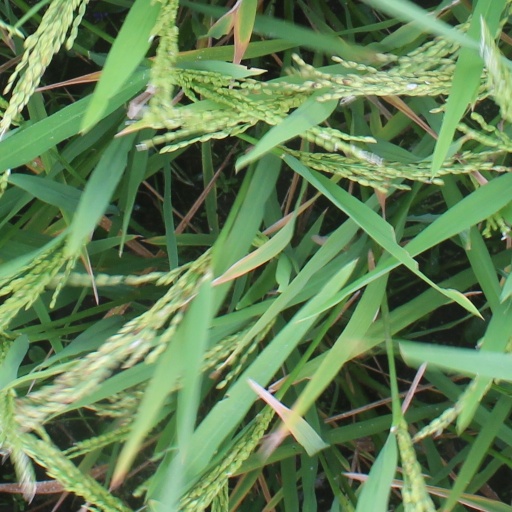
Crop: rice